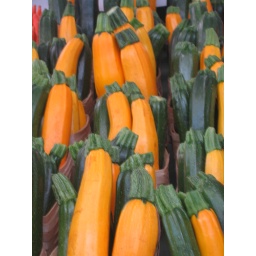
Arrangement in green and orange